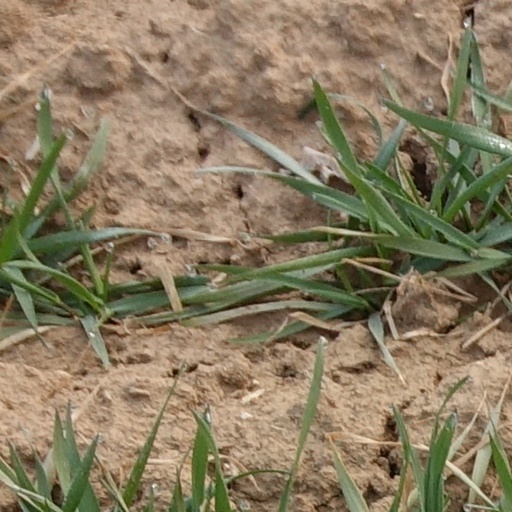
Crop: wheat